Georges Buisson

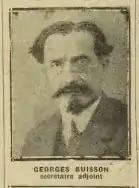
Buisson in 1936

George Louis Hubert Buisson (2 December 1878 – 31 January 1946) was a French trade union leader and Resistance activist.